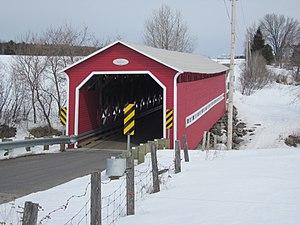
Le pont Bordeleau, situé à Saint-Séverin, vue de l'ouest.
Le pont Bordeleau est un pont couvert de type Town élaboré situé à Saint-Séverin au Québec, Canada. Il a une seule travée de 32 m de long et a une hauteur libre de 3,5 m.
La rivière des Envies est un cours d'eau située dans la municipalité régionale de comté de Mékinac, dans la région administrative de la Mauricie, dans la Batiscanie, dans la province de Québec, au Canada. La rivière des Envies parcours 74 km à partir de la décharge du Lac-de-la-Traverse situé au rang St-Joseph à Sainte-Thècle. Ce lac est approvisionné par la décharge du lac Aylwin, lequel est à son tour alimenté par la décharge du Lac du Jésuite.
Saint-Séverin est une municipalité de paroisse du Québec située dans la municipalité régionale de comté de Mékinac, dans la région administrative de la Mauricie et dans le bassin hydrographique de la rivière des Envies et de la Batiscanie.